Leucospermum gerrardii

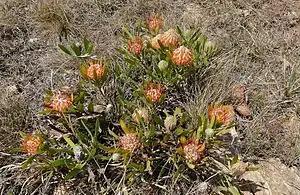
Habit

Otto Stapf described the dwarf pincushion in 1912, and named it in honor of William Tyrer Gerrard, who had collected the first specimens known to science probably in 1865. Although plants from central KwaZulu-Natal overall have broader leaves than those from Mpumalange, a continuous grade between the extremes exists, and no subtaxa have been proposed. "L. gerrardii" has been assigned to the section "Crassicaudex".